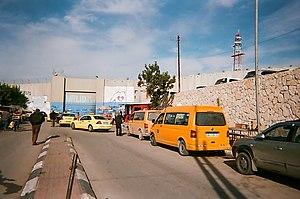
Just across the Bethlehem pedestrian checkpoint on the Palestinian side. All these taxis are waiting to show tourists around or take workers back home when they arrive from Israel or East Jerusalem. العربية: مقابل حاجز بيت لحم للمشاة على الجانب الفلسطيني. جميع سيارات الأجرة هذه تنتظر أن تظهر السياح حولها أو تأخذ العمال إلى منازلهم عند وصولهم من إسرائيل أو القدس الشرقية.
Bethléem est une ville située en Cisjordanie à environ 10 km au sud de Jérusalem. Cette ville compte 30 000 habitants, principalement des Palestiniens musulmans. Elle abrite aussi une petite communauté de chrétiens palestiniens, une des plus anciennes communautés chrétiennes au monde. L'agglomération de Bethléem s'étend aux villes de Beit Jala et Beit Sahour.